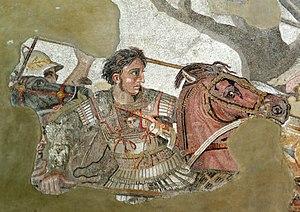
La bataille d'Issos s'est déroulée le 1ᵉʳ novembre 333 av. J.-C. dans l'antique Cilicie. Elle oppose l'armée d'Alexandre le Grand à celle de Darius III. L'armée macédonienne remporte une victoire décisive sur l'armée perse commandée par Darius en personne. Cette bataille voit la victoire d'Alexandre qui peut poursuivre sa conquête vers la Phénicie puis l'Égypte.
Le cheval est un grand mammifère herbivore et ongulé à sabot unique ; c'est l'une des espèces de la famille des Équidés, lesquelles ont évolué, au cours des derniers 45 à 55 millions d'années, à partir d'un petit mammifère possédant plusieurs doigts. À l'état naturel, les chevaux vivent en troupeaux, généralement sous la conduite d'un unique étalon reproducteur. Ils entretiennent des rapports sociaux et comptent sur leur vitesse pour échapper à leurs prédateurs. Dotés d'un bon sens de l'équilibre, d'un fort instinct de fuite et de grandes aptitudes de visualisation spatiale, ils possèdent un trait inhabituel dans le règne animal, étant capables d'entrer en sommeil léger tout en restant debout. Les femelles, nommées juments, mettent bas après onze mois de gestation un petit appelé poulain, capable de se lever et de courir peu de temps après sa naissance.
Alexandre le Grand qui bénéficie à travers l'histoire, les cultures et les religions d'une grande postérité, a été le sujet de très nombreuses œuvres d'art de l'Antiquité jusqu'à nos jours, faisant de lui l'une des principales figures politiques dans l'art occidental. La plupart des œuvres contemporaines ou originales ont disparu, même si de nombreuses copies ont été réalisées à l'époque romaine, particulièrement dans le domaine de la sculpture. Au Moyen Âge, dans la lignée du Roman d'Alexandre, l'épopée d'Alexandre s'incarnent dans de nombreuses publications littéraires pour devenir l'un des mythes les plus diffusés dans le temps et dans l'espace. À l'époque moderne, Alexandre est un thème privilégié dans la peinture. De nos jours il fait partie de la culture populaire en tant que sujet de romans historiques, de chansons ou de jeux vidéo.
Pompéi est une ville et cité antique située en Campanie. Elle est célèbre pour avoir été ensevelie lors d'une éruption du Vésuve, volcan voisin de quelques kilomètres, au cours de l'automne 79 ap. J.-C.
Cet article contient les faits saillants de l'histoire de la Grèce de la préhistoire à aujourd'hui.
Linothorax est le nom donné à une famille de broignes et de jaques durant la Grèce antique. On le trouve parfois désigné sous le nom de corselet.
Cette page concerne l'année 333 av. J.-C. du calendrier julien proleptique.
La Grèce, aussi appelée Hellas ou francisé en Hellade, en forme longue la République hellénique, est un pays d’Europe du Sud. D'une superficie de 131 957 km² pour un peu moins de onze millions d'habitants, le pays partage des frontières terrestres avec l’Albanie, la Macédoine du Nord, la Bulgarie et la Turquie et des frontières maritimes avec l'Albanie, l'Italie, la Libye, l'Égypte et la Turquie. La mer Ionienne à l'ouest et la mer Égée à l'est, parties de la mer Méditerranée, encadrent le pays dont le cinquième du territoire est constitué de plus de 9 000 îles et îlots dont près de 200 sont habités. De plus, 80 % de son territoire est constitué de montagnes dont la plus haute est le mont Olympe, dont le sommet culmine à 2 917 mètres.
Alexandre le Grand ou Alexandre III, né le 21 juillet 356 av. J.-C. à Pella et mort le 11 juin 323 av. J.-C. à Babylone, est un roi de Macédoine et l'un des personnages les plus célèbres de l'Antiquité. Fils de Philippe II, élève d'Aristote et roi de Macédoine à partir de 336, il devient l'un des plus grands conquérants de l'histoire en prenant possession de l'immense empire perse et en s'avançant jusqu'aux rives de l'Indus.
L’histoire de l'Anatolie englobe le passé de toute la région désignée sous le nom d’Anatolie, aussi connue sous le nom d’Asie Mineure et considérée comme l’extension la plus occidentale de l’Asie de l'Ouest. Géographiquement, elle comprend la plus grande partie de la Turquie moderne, depuis la mer Égée jusqu’aux montagnes de la frontière arménienne à l'est et de la mer Noire au nord jusqu’aux monts Taurus au sud.
Le royaume de Macédoine est un État grec antique situé au nord de la Grèce antique, correspondant aujourd’hui principalement à la Macédoine grecque avant son expansion. Il s'étend sur la partie nord-est de la péninsule grecque, bordé par l'Épire à l'ouest, la Péonie au nord, la Thrace à l'est et la Thessalie au sud. Constitué en royaume à l'époque archaïque, il devient le royaume dominant de l'époque hellénistique.
L’art de l'époque hellénistique a longtemps été la victime du relatif dédain attaché à la période. « Cessavit deinde ars » résume Pline l'Ancien dans son Histoire naturelle, après avoir décrit la sculpture de l'époque classique. Pourtant, nombre des œuvres les plus connues de l'art grec appartiennent à cette période : le Laocoon du Vatican, la Vénus de Milo ou encore la Victoire de Samothrace.